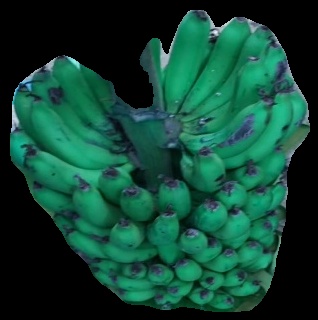
Variety: pachbale
Grade: grade2